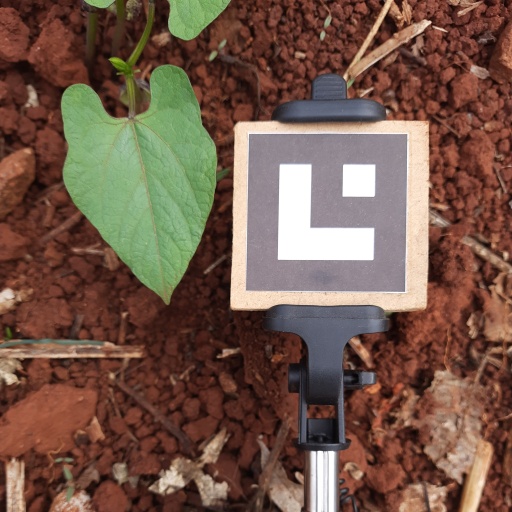
Observations: flat surface, no eating holes, under shade